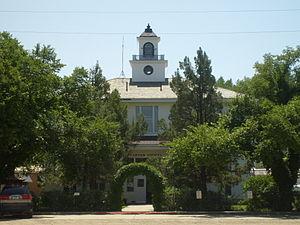
La ville d’Ekalaka est le siège du comté de Carter, dans l’État du Montana, aux États-Unis. Lors du recensement de 2010, sa population a été estimée à 332 habitants.